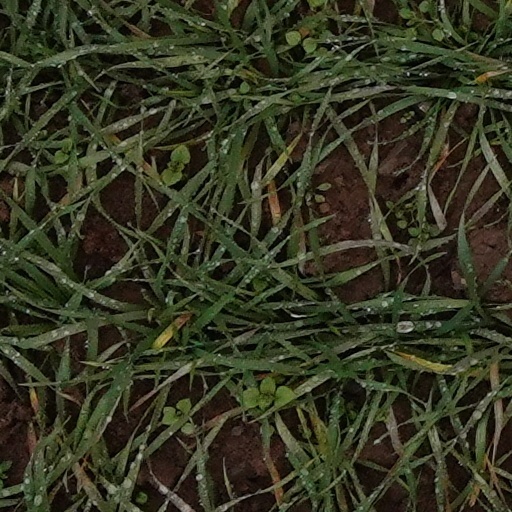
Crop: wheat